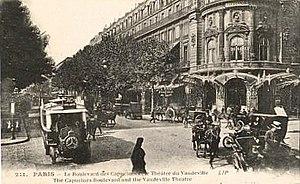
Le Boulevard des Capucines et le théâtre du Vaudeville sur la droite